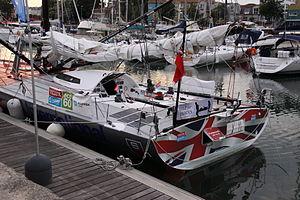
Le voilier de course ""Spartan"" dans le Bassin des Chalutiers à La Rochelle après avoir terminé la course autour du monde en monocoque et en solitaire Velux 5 Oceans 2010-2011 (La Rochelle - La Rochelle). ""Spartan"" est un des premiers voiliers de course Open 60 de troisième génération à voir été mis aux normes de la classe Eco 60 créée pour la Velux 5 Oceans 2010-2011. ""Spartan"" a été construit en 1997. Il mesure 60 pieds (18,28 mètres) de long et 5,70 mètres de large. Il a changé 7 fois de nom. Ancien ""Fila"". Skipper: Christopher Stanmore-Major, Grande Bretagne, Quatrième de la Velux 5 Oceans 2010 -2011. La Rochelle, Charente Maritime, France."
Les 60 pieds IMOCA ou 60 pieds Open sont une classe des voiliers monocoques de 60 pieds, soit 18,288 mètres. Ils sont principalement destinés aux courses océaniques en solitaire ou en double, comme la Route du Rhum et le Vendée Globe, auquel leur développement est intimement lié.